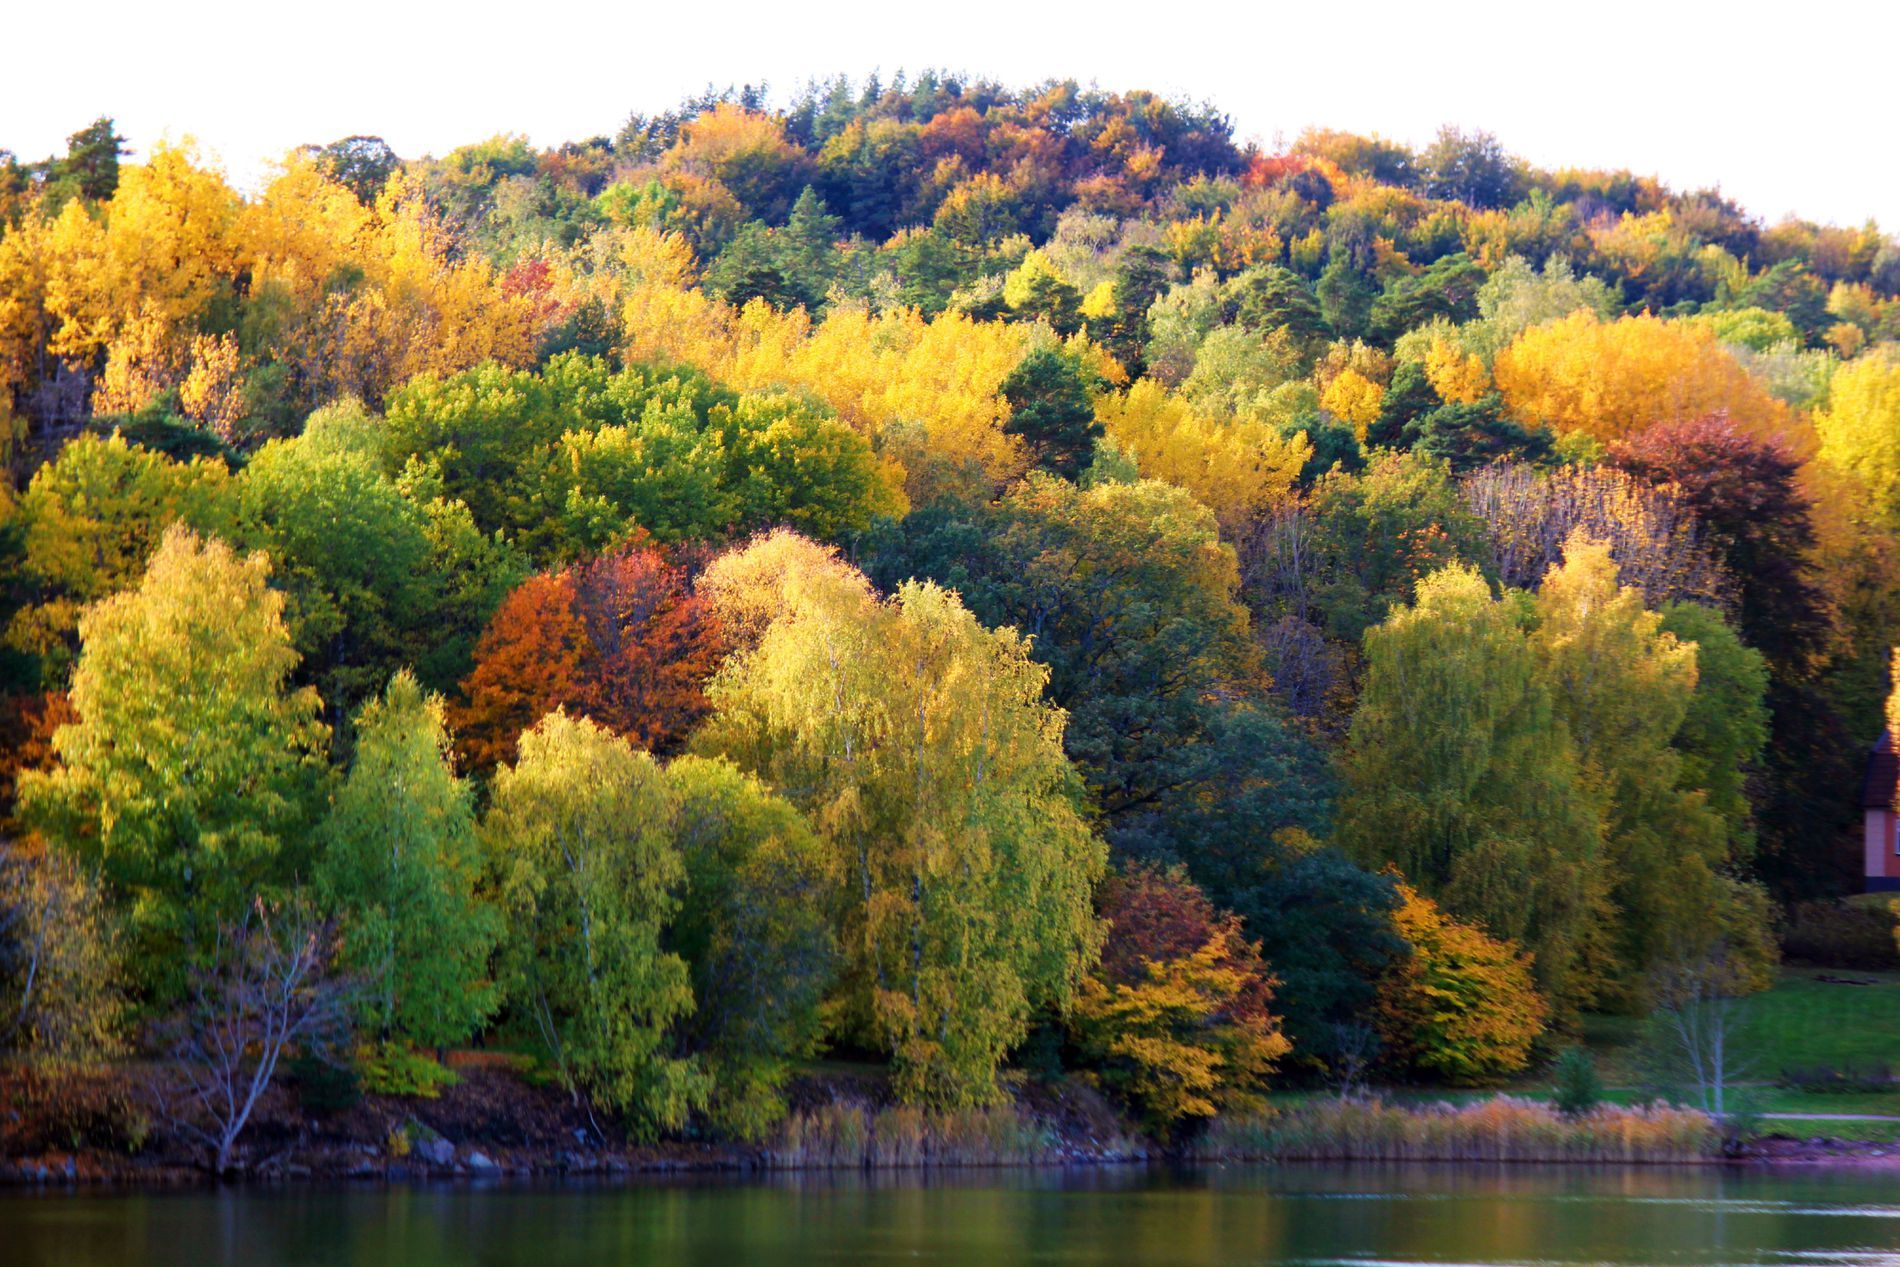
Quiet Autumn Trees
The image showcases a vibrant autumn forest bordering a calm By the lake, In addition to part of a wooden house on the far right.
 The trees are densely packed and display a wide array of fall colors, including yellow, gold, green, and hints of red and brown.
the bright lighting suggests a sunny day.
The water reflects the colorful trees, creating a mirrored effect.
This eye level landscape photograph  autumn forest reflecting in a calm lake, likely taken during daylight hours.
 The water mirrors the trees, creating a symmetrical composition with the forest above and its reflection below.
The color palette is dominated by warm yellows, golds, and greens.
The photography style is landscape focused.
Labels: Plant, Tree, Nature, Outdoors, Scenery, Vegetation, Pond, Water, Land, Woodland, Lake, Fir, Landscape, Autumn, Conifer, Grove, Grass, Park, Field, Grassland, Countryside, Maple, Jungle, Wilderness, sky, trees, wooden house
Camera: Canon Canon EOS 550D
Lens: 55.0 - 250.0 mm, Canon EF-S 55-250mm f/4-5.6 IS
Aperture: F5.6
Exposure: 1/160 sec
ISO: 100
Focal length: 146.0 mm